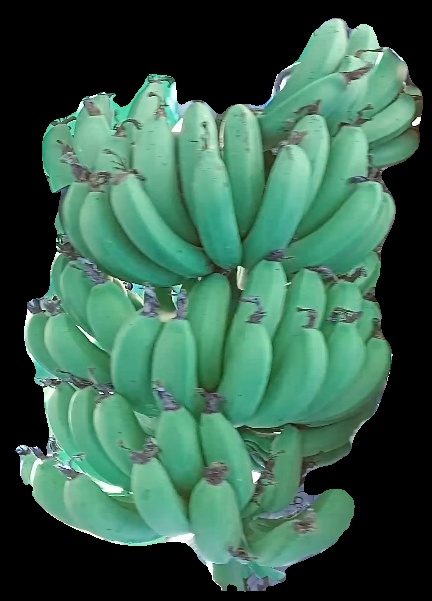
Variety: pachbale
Grade: grade1